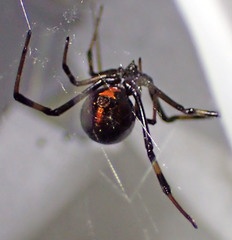
Species: Lactrodectus_hesperus